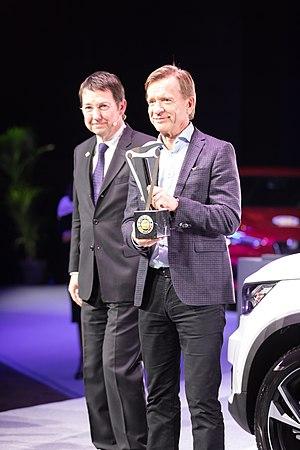
Le Trophée européen de la voiture de l'année récompense ce qui est considéré par son jury comme la meilleure automobile commercialisée sur le marché européen. Instauré en 1964, il en est à sa 54ᵉ édition.